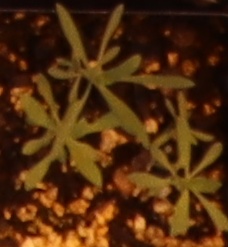
Label: Kochia